Chicago Yacht Club Race to Mackinac

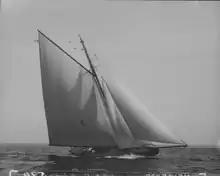
"Vencedor" beat "Vanenna" in the 1904 race but broke up on rocks during the 1911 race.<a href="https%3A//books.google.com/books%3Fid%3DqNyfAAAAMAAJ%26amp%3Bdq%3DVencedor%2Bsloop%26amp%3Bpg%3DPA384">

The race began in 1898 with a mere five boats. After the first race in 1898, the Race to Mackinac was not held for five years until the second race in 1904. By 1906, the race had developed a healthy following and, in that year, the original Mackinac trophy was purchased. The race has seen occasional sustained violent weather in the blows of 1911, 1937 and 1970. After gale-force winds took down most of the fleet in the Mac of 1911, the finish in the 1912 and 1913 races was changed to Harbor Springs on Little Traverse Bay instead of Mackinac Island. Race organizers felt the shorter distance was safer. From 1914 until 1916 the Mac was back to its full distance until WWI. From 1917 to 1920 there were no Mac races due to the strains of the War, which took away yachtsmen and put many boats out of commission. From 1921 to 2019 and returning in 2021, the Race to Mackinac has run consecutively every year and remains the longest annual freshwater distance race.